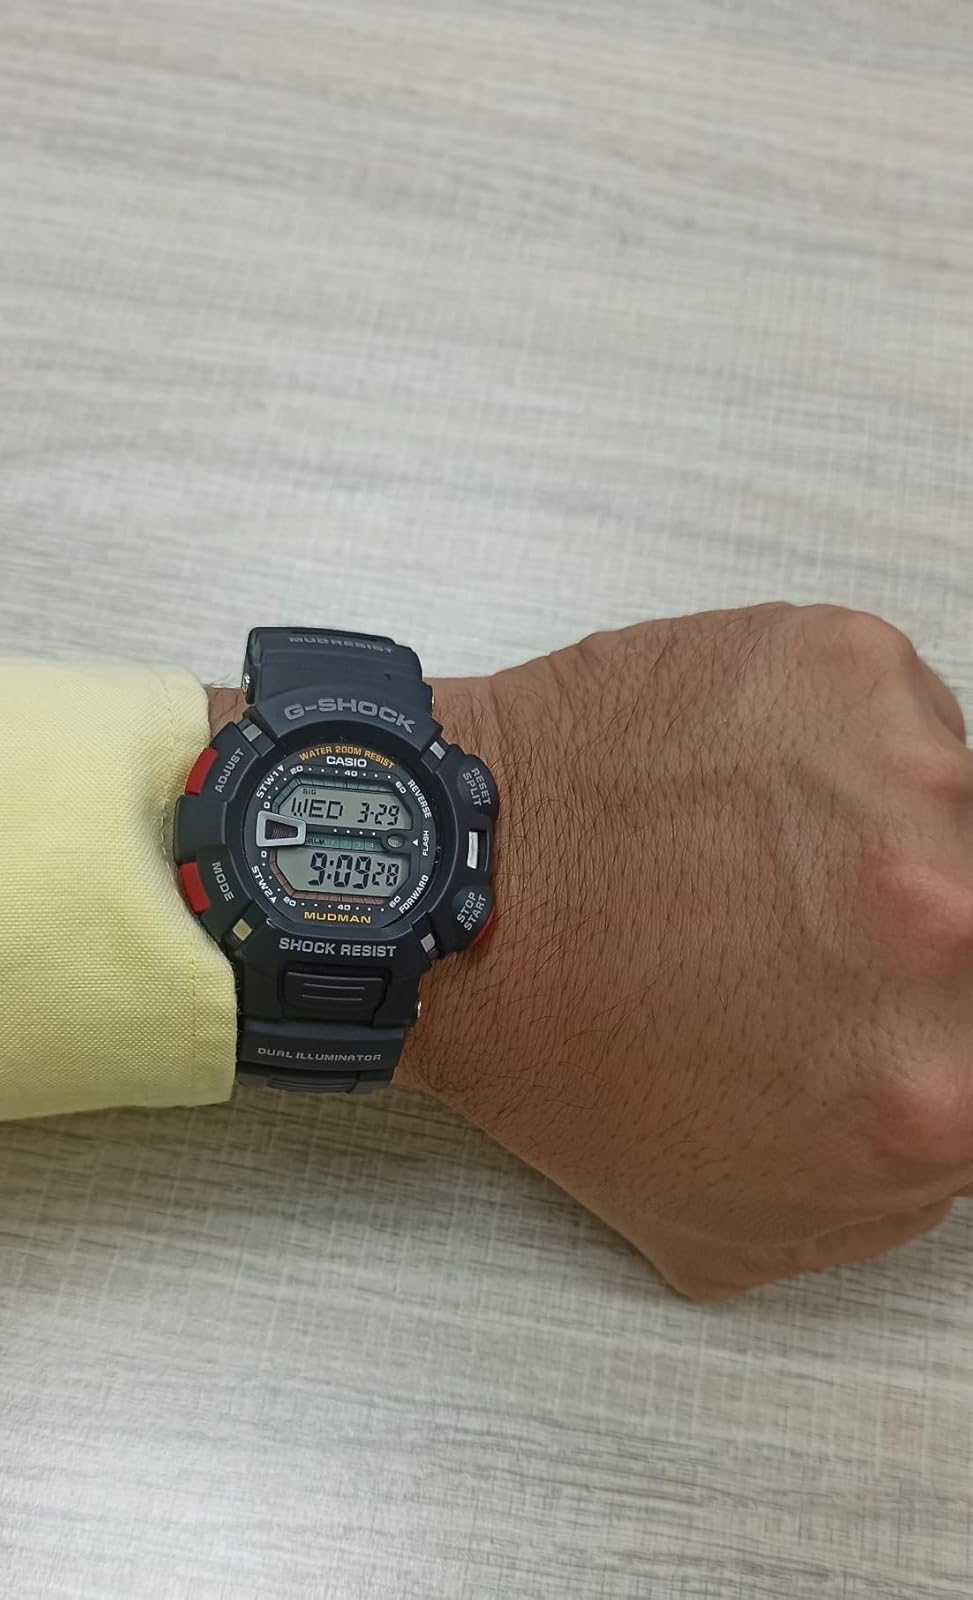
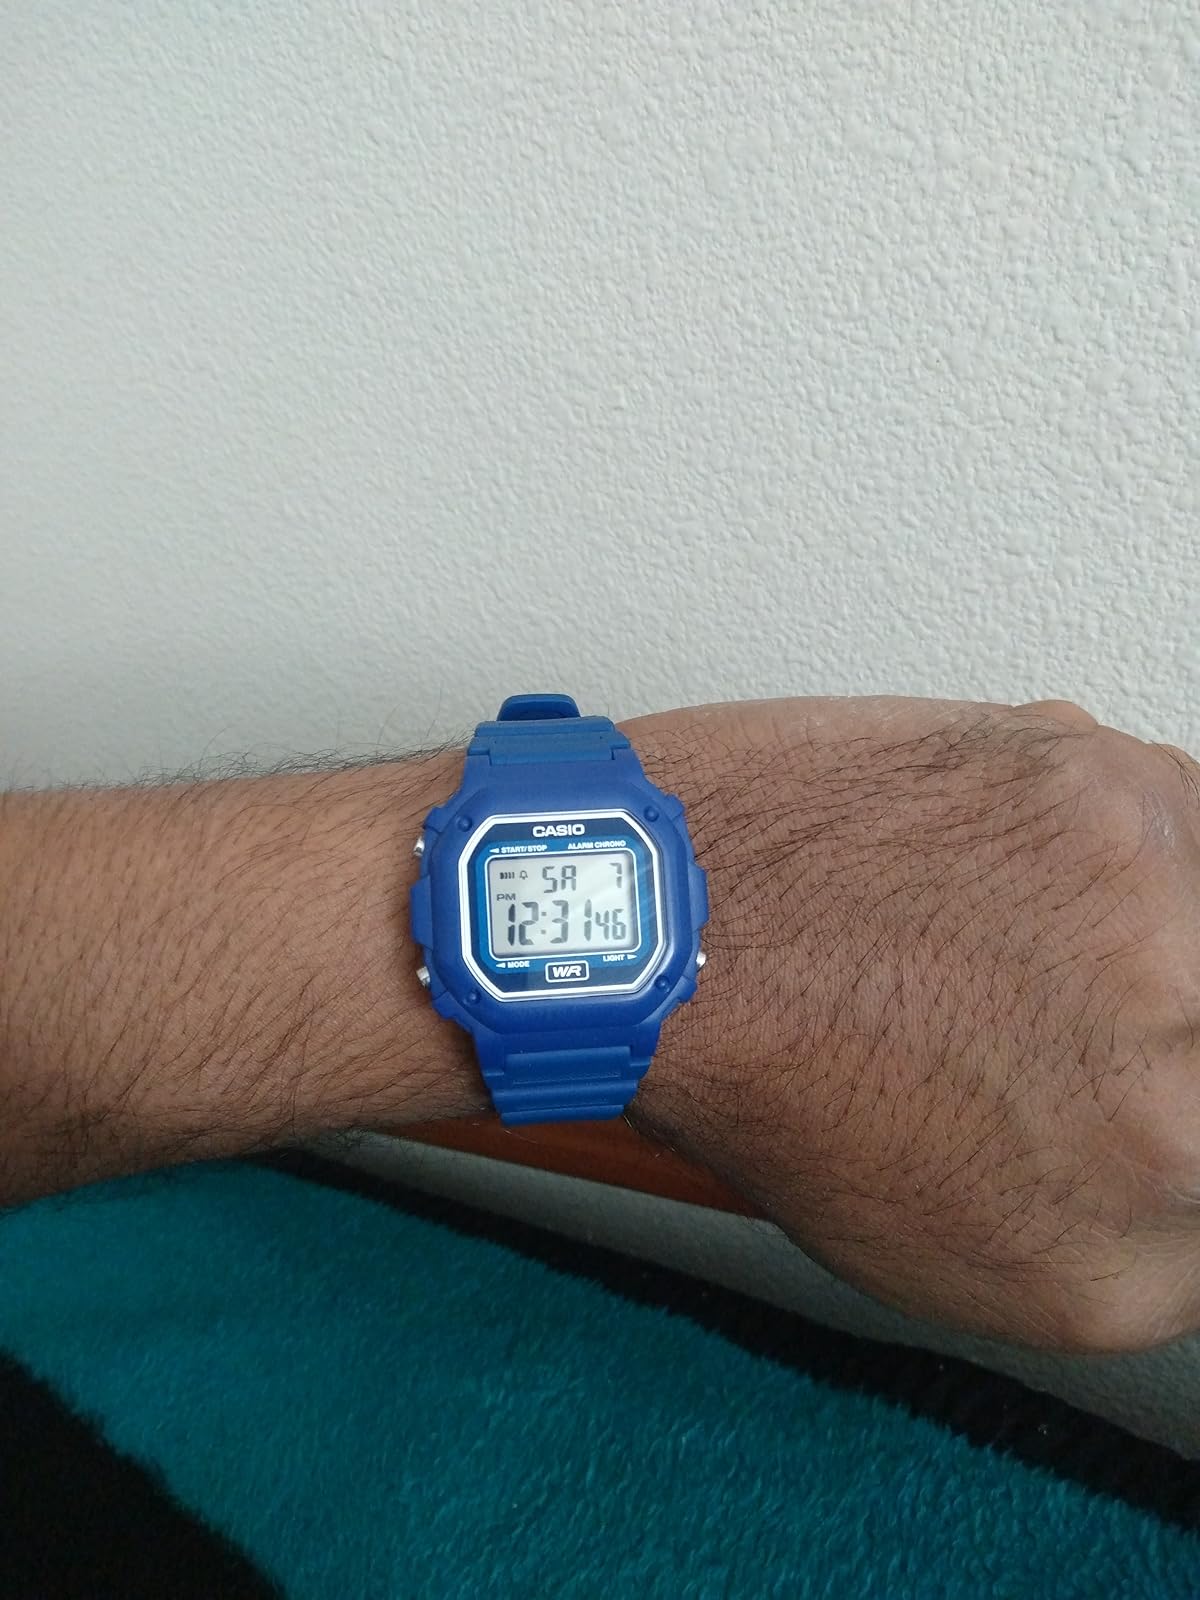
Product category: accessories_watch
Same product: no